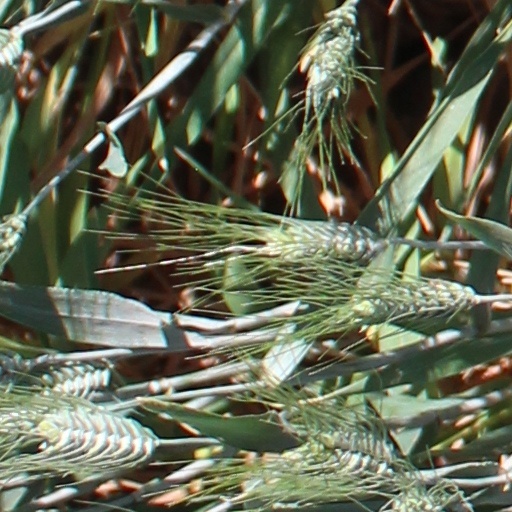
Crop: wheat